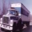
Label: truck